Randolph Turpin

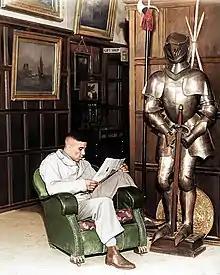

Randolph Adolphus Turpin (7 June 1928 – 17 May 1966), better known as Randy Turpin, was a British boxer active in the 1940s and 1950s. In 1951 he became world middleweight champion when he defeated Sugar Ray Robinson. He was inducted into the International Boxing Hall of Fame in 2001.